Worplesdon Place Hotel, Guildford

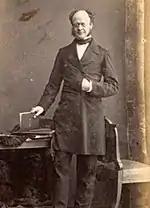
Sir William Bovill.

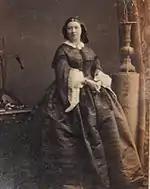
Lady Maria Bovill.

William Bovill was born in 1814 in Barking Essex. His father was Benjamin Bovill of Durnford Lodge in Wimbledon. He began his legal career as an article clerk in London and was called to the bar in 1841. In 1844 he married Maria Bolton of Lee Park in Blackheath. It seems it was about this time that he built Worplesdon Lodge (later renamed Worplesdon Place) as there is a record of a donation given by Maria in 1845 which she records her address as Worplesdon Lodge, Guildford.